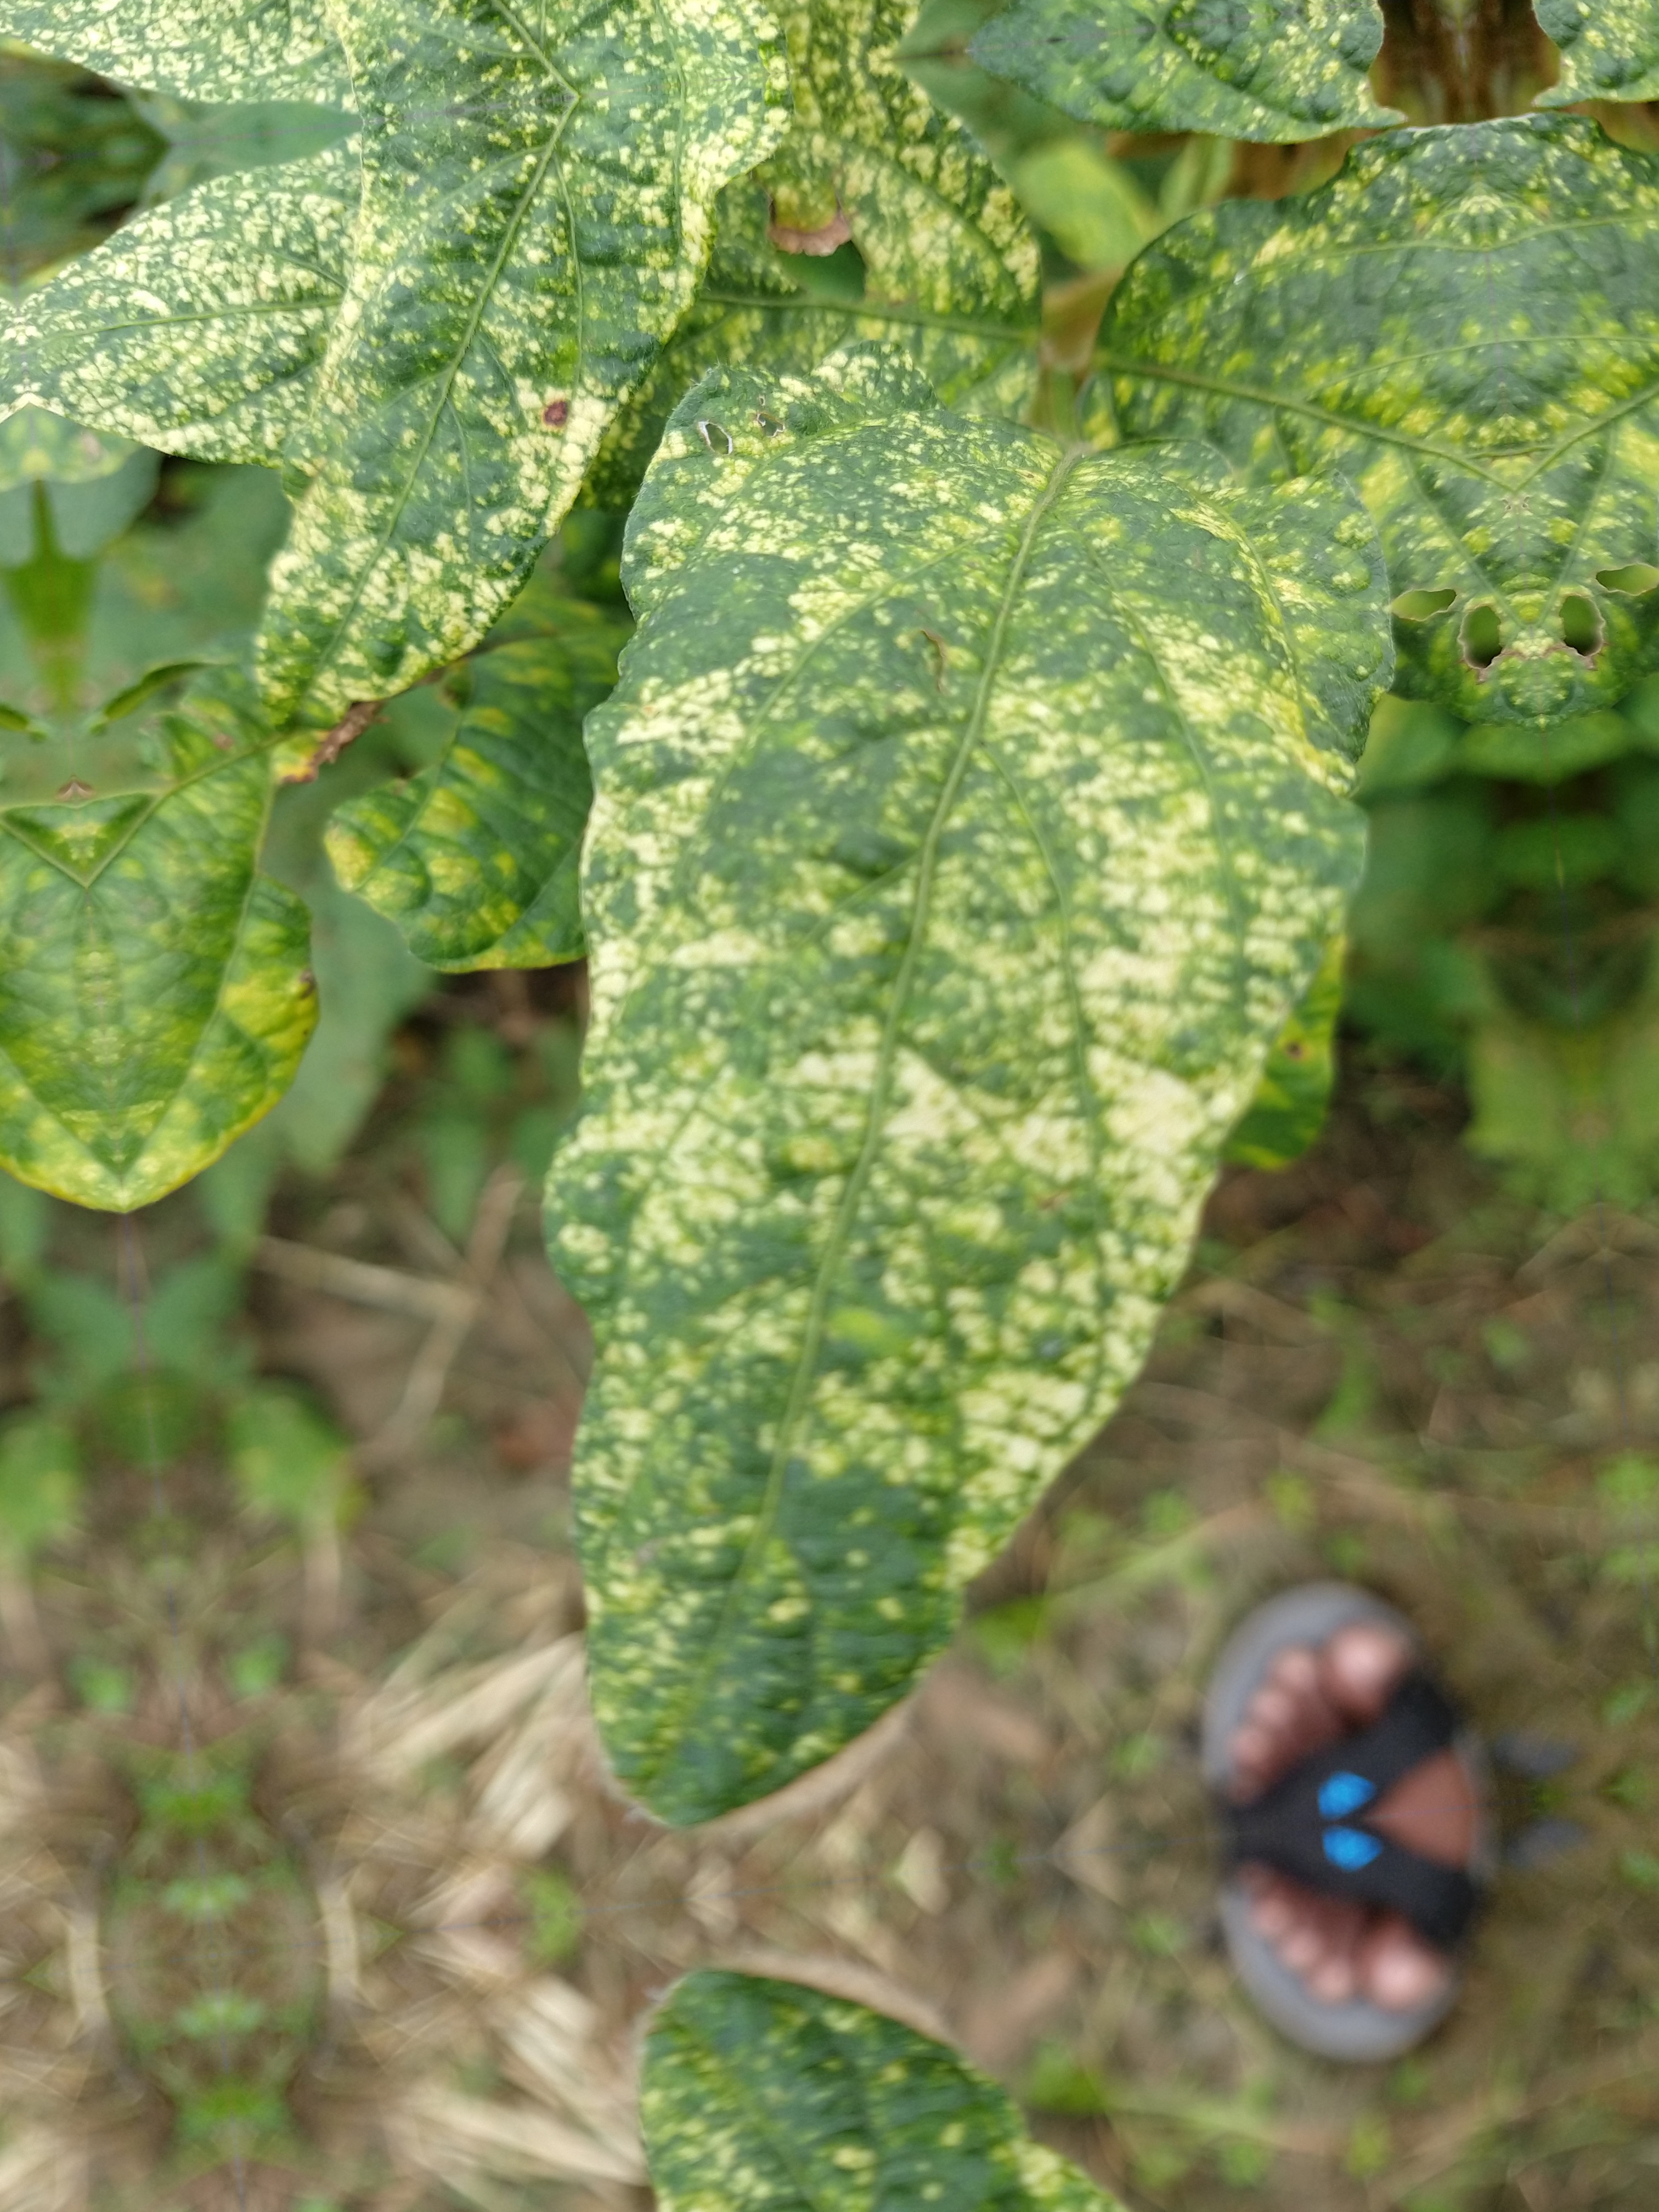
Label: Disease